The Amazing Race Vietnam 2016

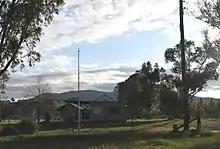
Teams visited the town of Wymah during their leg in Australia.

There was to be a Roadblock on this leg involving one team member piloting and landing an ultralight aircraft, but due to the death of a cameraman and pilot as noted in the "Development" section above, this task was canceled and teams were moved onto the next location. It was not mentioned in the episode.